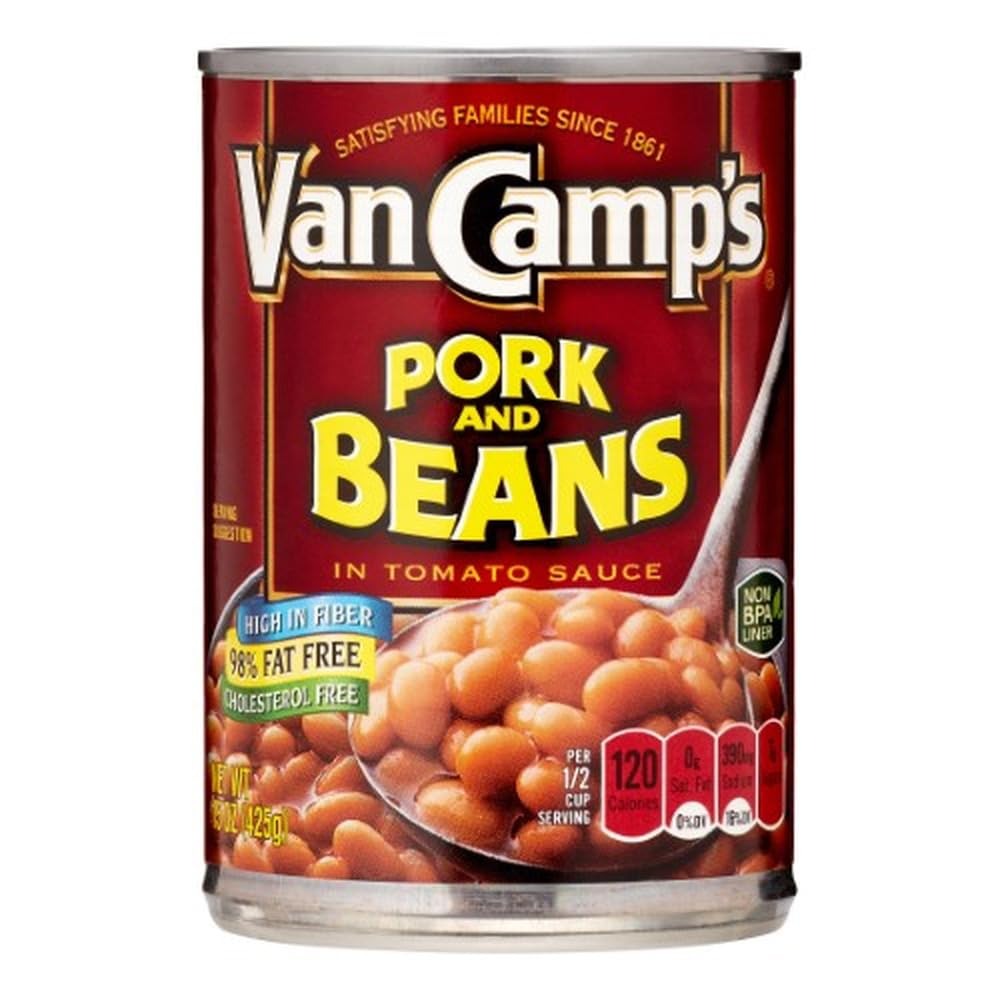
Item Name: Van Camp's Pork N Beans (Pack of 6)
Product Description: Van Camp's Pork and Beans simmers pork and beans in a vine-ripened tomato sauce and a special blend of spices for a flavor you're sure to love. Our original recipe traces its roots back to 1861, making it a family favorite for over 140 years. Perfect for any occasion, Van Camp's Pork and Beans are a great source of protein and have 0 g trans fat. Enjoy the great taste of Van Camp's Pork and Beans as a topping, or mixed into your favorite recipes like soups, stews, casseroles, and chili.
Value: 40.5
Unit: Ounce

Price: 20.99